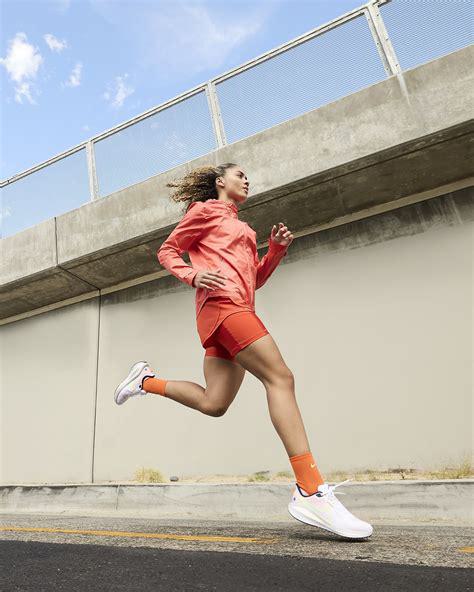
Brand: Nike
Model: Vomero 17